History of Alagoas

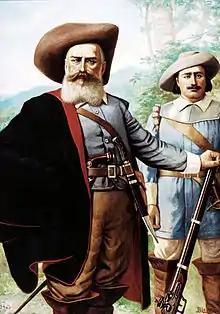
Domingos Jorge Velho

Palmares, one of the largest strongholds of fugitive slaves in colonial Brazil, initially occupied the wide area that stretched from the Cabo de Santo Agostinho to the São Francisco River, covered with palm trees. The area of the "quilombo", progressively reduced over time, would be concentrated, by the end of the 17th century, in the still extensive region delimited by the villages of Una and Sirinhaém, in Pernambuco, and Porto Calvo, Alagoas and São Francisco (now Penedo), in Alagoas. The slaves had organized a true African-style state in the redoubt, with the "quilombo" consisting of at least 11 different settlements ("mocambos") governed by oligarchs under the supreme leadership of King Ganga-Zumba. From 1667 on, there was an increase in the number of raids against the black people, first to recapture them, then to conquer the land they had seized. The attacks by sergeant-general Manuel Lopes (1675) and Fernão Carrilho (1677) were disastrous for the q"uilombolas", who were forced to accept peace under unfavorable conditions. Despite this setback, the fight would continue, led by Zumbi, Ganga-Zumba's nephew, against whose fierce hosts. After a first punitive expedition, in 1679, and several entries without major consequences, the "bandeirante" from São Paulo, Domingos Jorge Velho, hired by the governor of Pernambuco, João da Cunha Souto Maior, would finally return. In the first months of 1694, Domingos Jorge Velho managed to destroy the "quilombo", with the help of troops from Alagoas and Pernambuco, commanded by Sebastião Dias and Bernardo Vieira de Melo, respectively. Zumbi would manage to escape, gathering new combatants, but, betrayed, would find himself surrounded by enemy forces, with about twenty of his men dying in battle, on November 20, 1695. After more than sixty years, the "quilombo" of Palmares, "the greatest protest against despotism that an unfortunate race has ever traced on the face of the world," would disappear, in the words of Craveiro Costa.